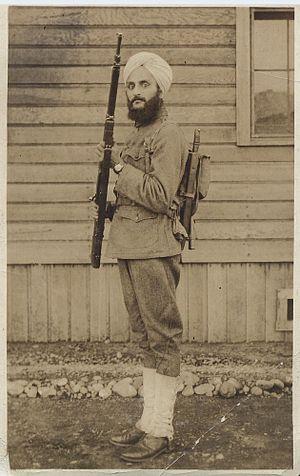
Bhagat Singh Thind est un écrivain indo-américain né au Pendjab en 1892 et mort aux États-Unis en 1967, qui contribua à améliorer les droits civiques des Indiens résidant aux USA.